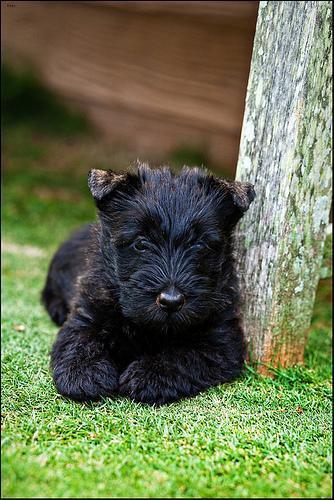
scottish terrier